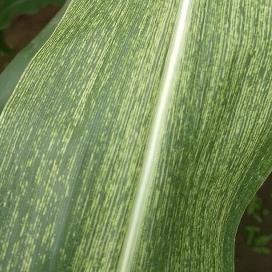
Crop: Maize
Condition: stripe-d